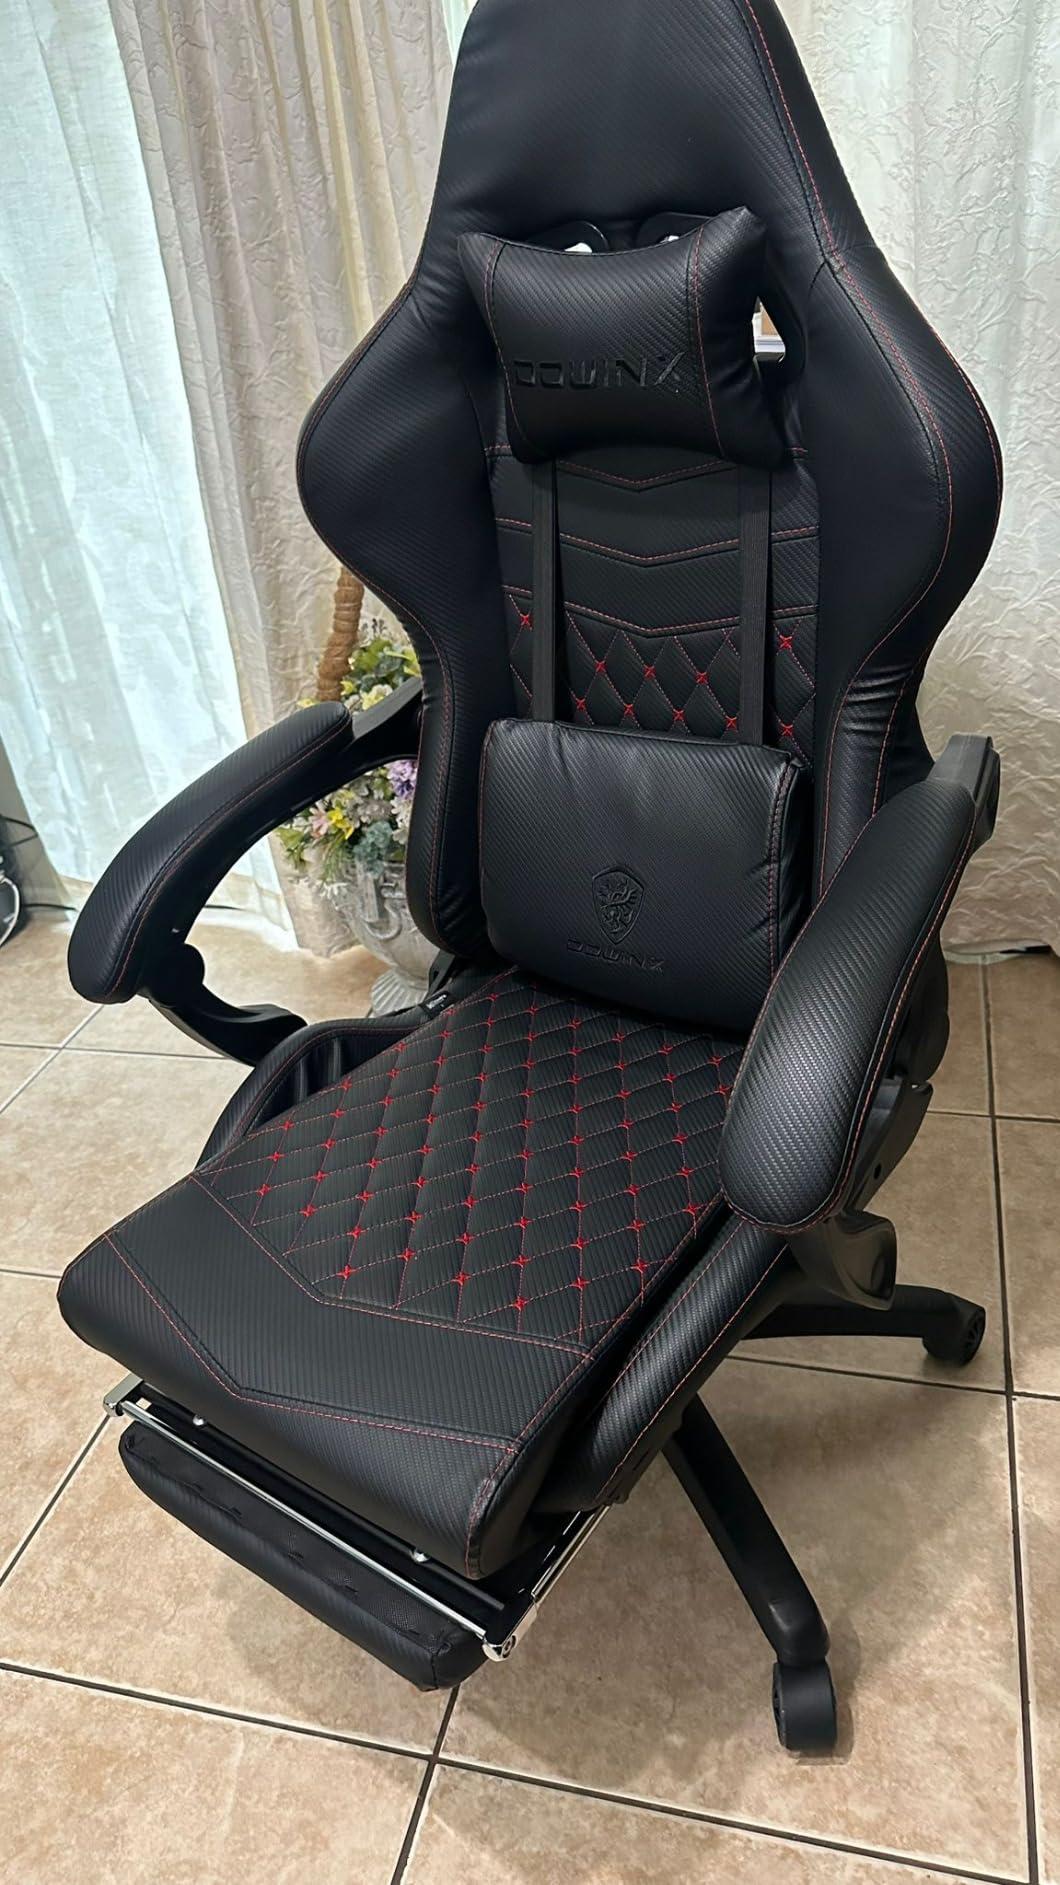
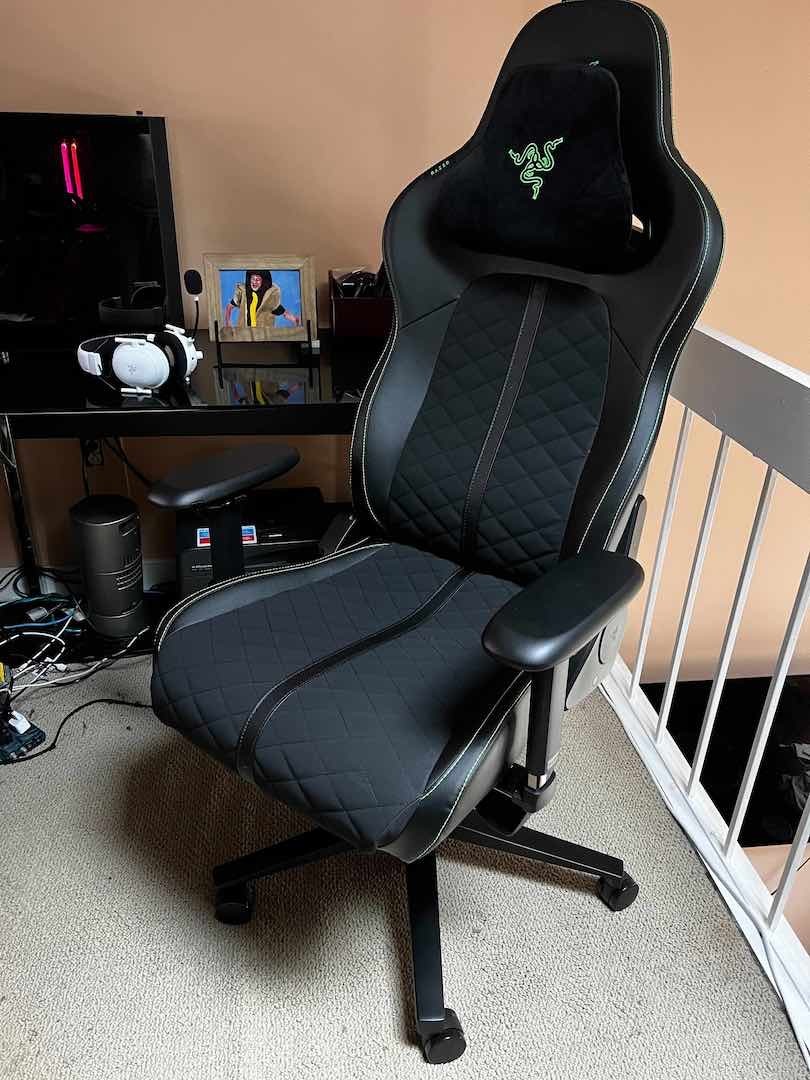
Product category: items_chair
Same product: no